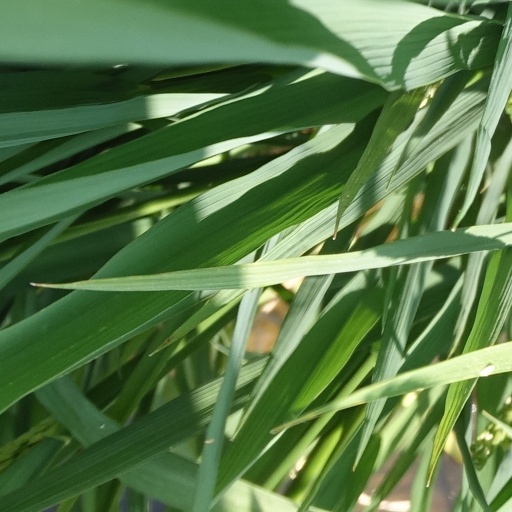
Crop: rice